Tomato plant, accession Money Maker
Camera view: vertical (180 deg); turntable rotation: 180 degrees
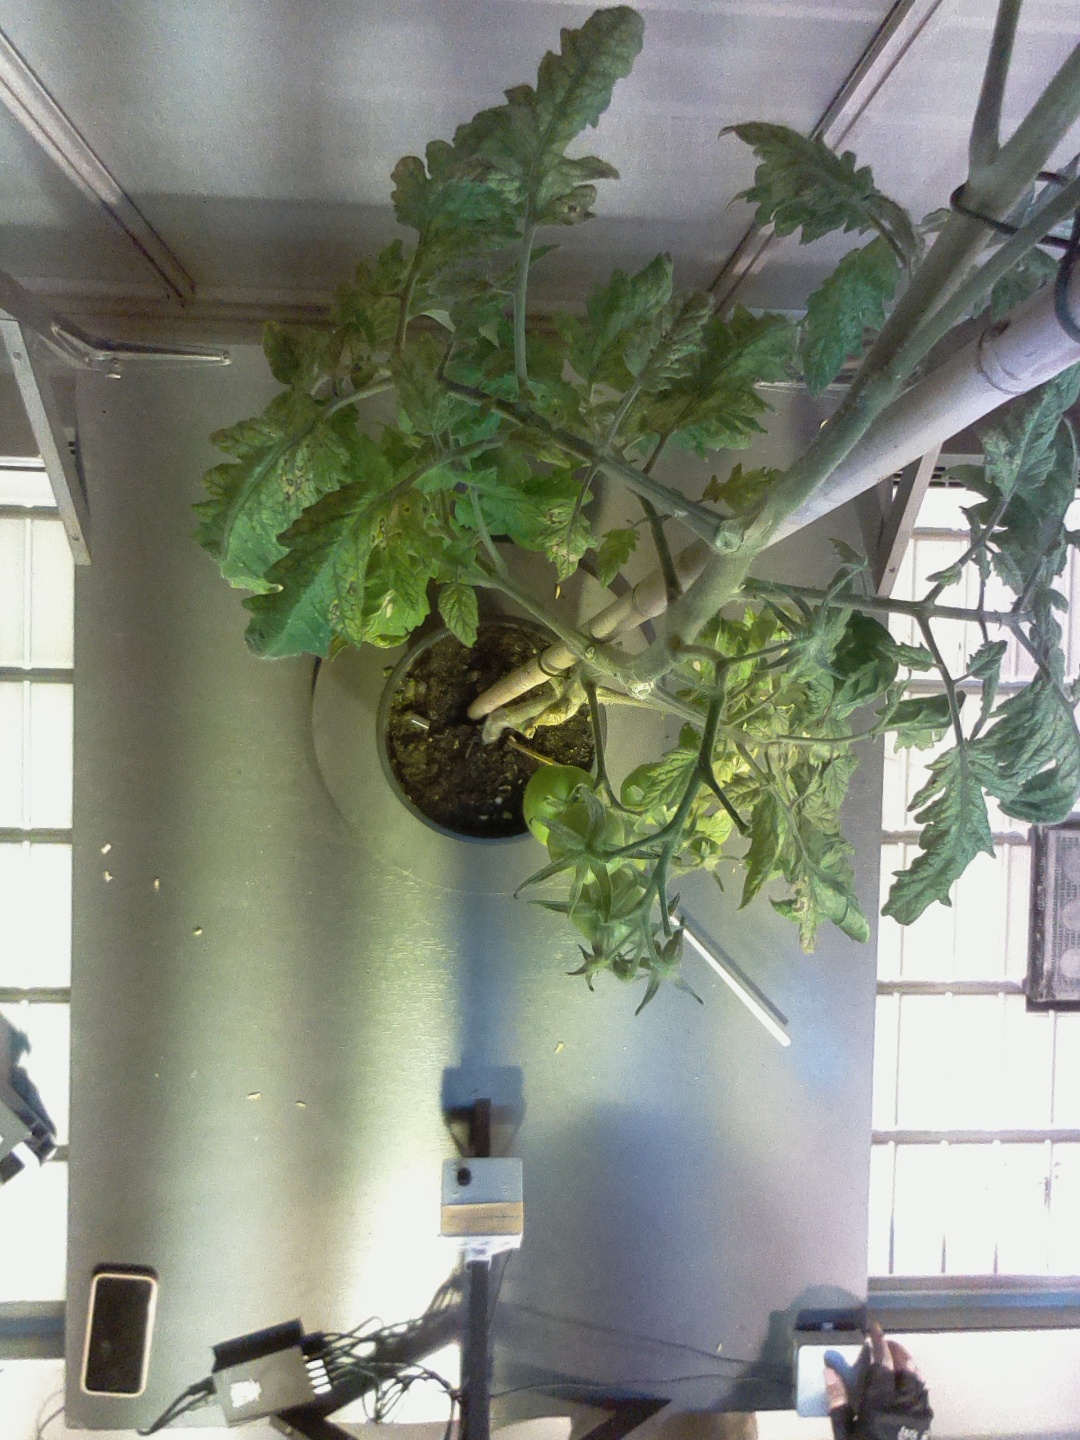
BBCH growth stage 78: 80% -90% of final fruit size